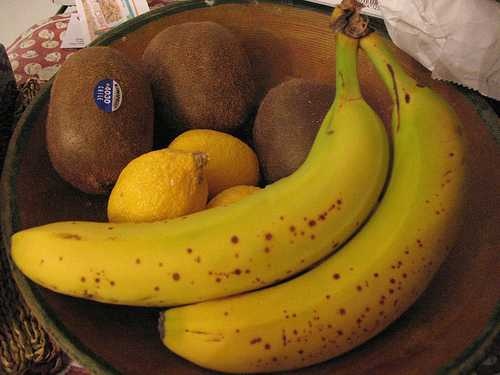
Label: Lemon